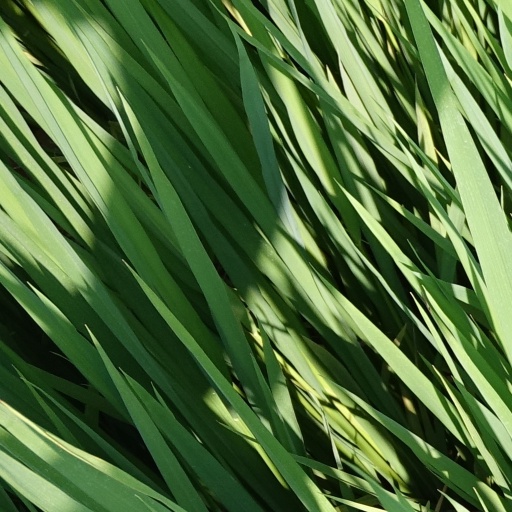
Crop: rice